Matthias Smock House

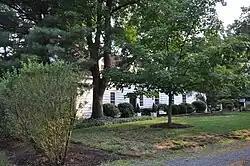

The Matthias Smock House is a historic house located at 851 River Road in the township of Piscataway in Middlesex County, New Jersey, United States. It was documented by the Historic American Buildings Survey (HABS) in 1938. The house was added to the National Register of Historic Places on December 4, 1973, for its significance in architecture. It was listed as a contributing property of the Road Up Raritan Historic District in 1997.